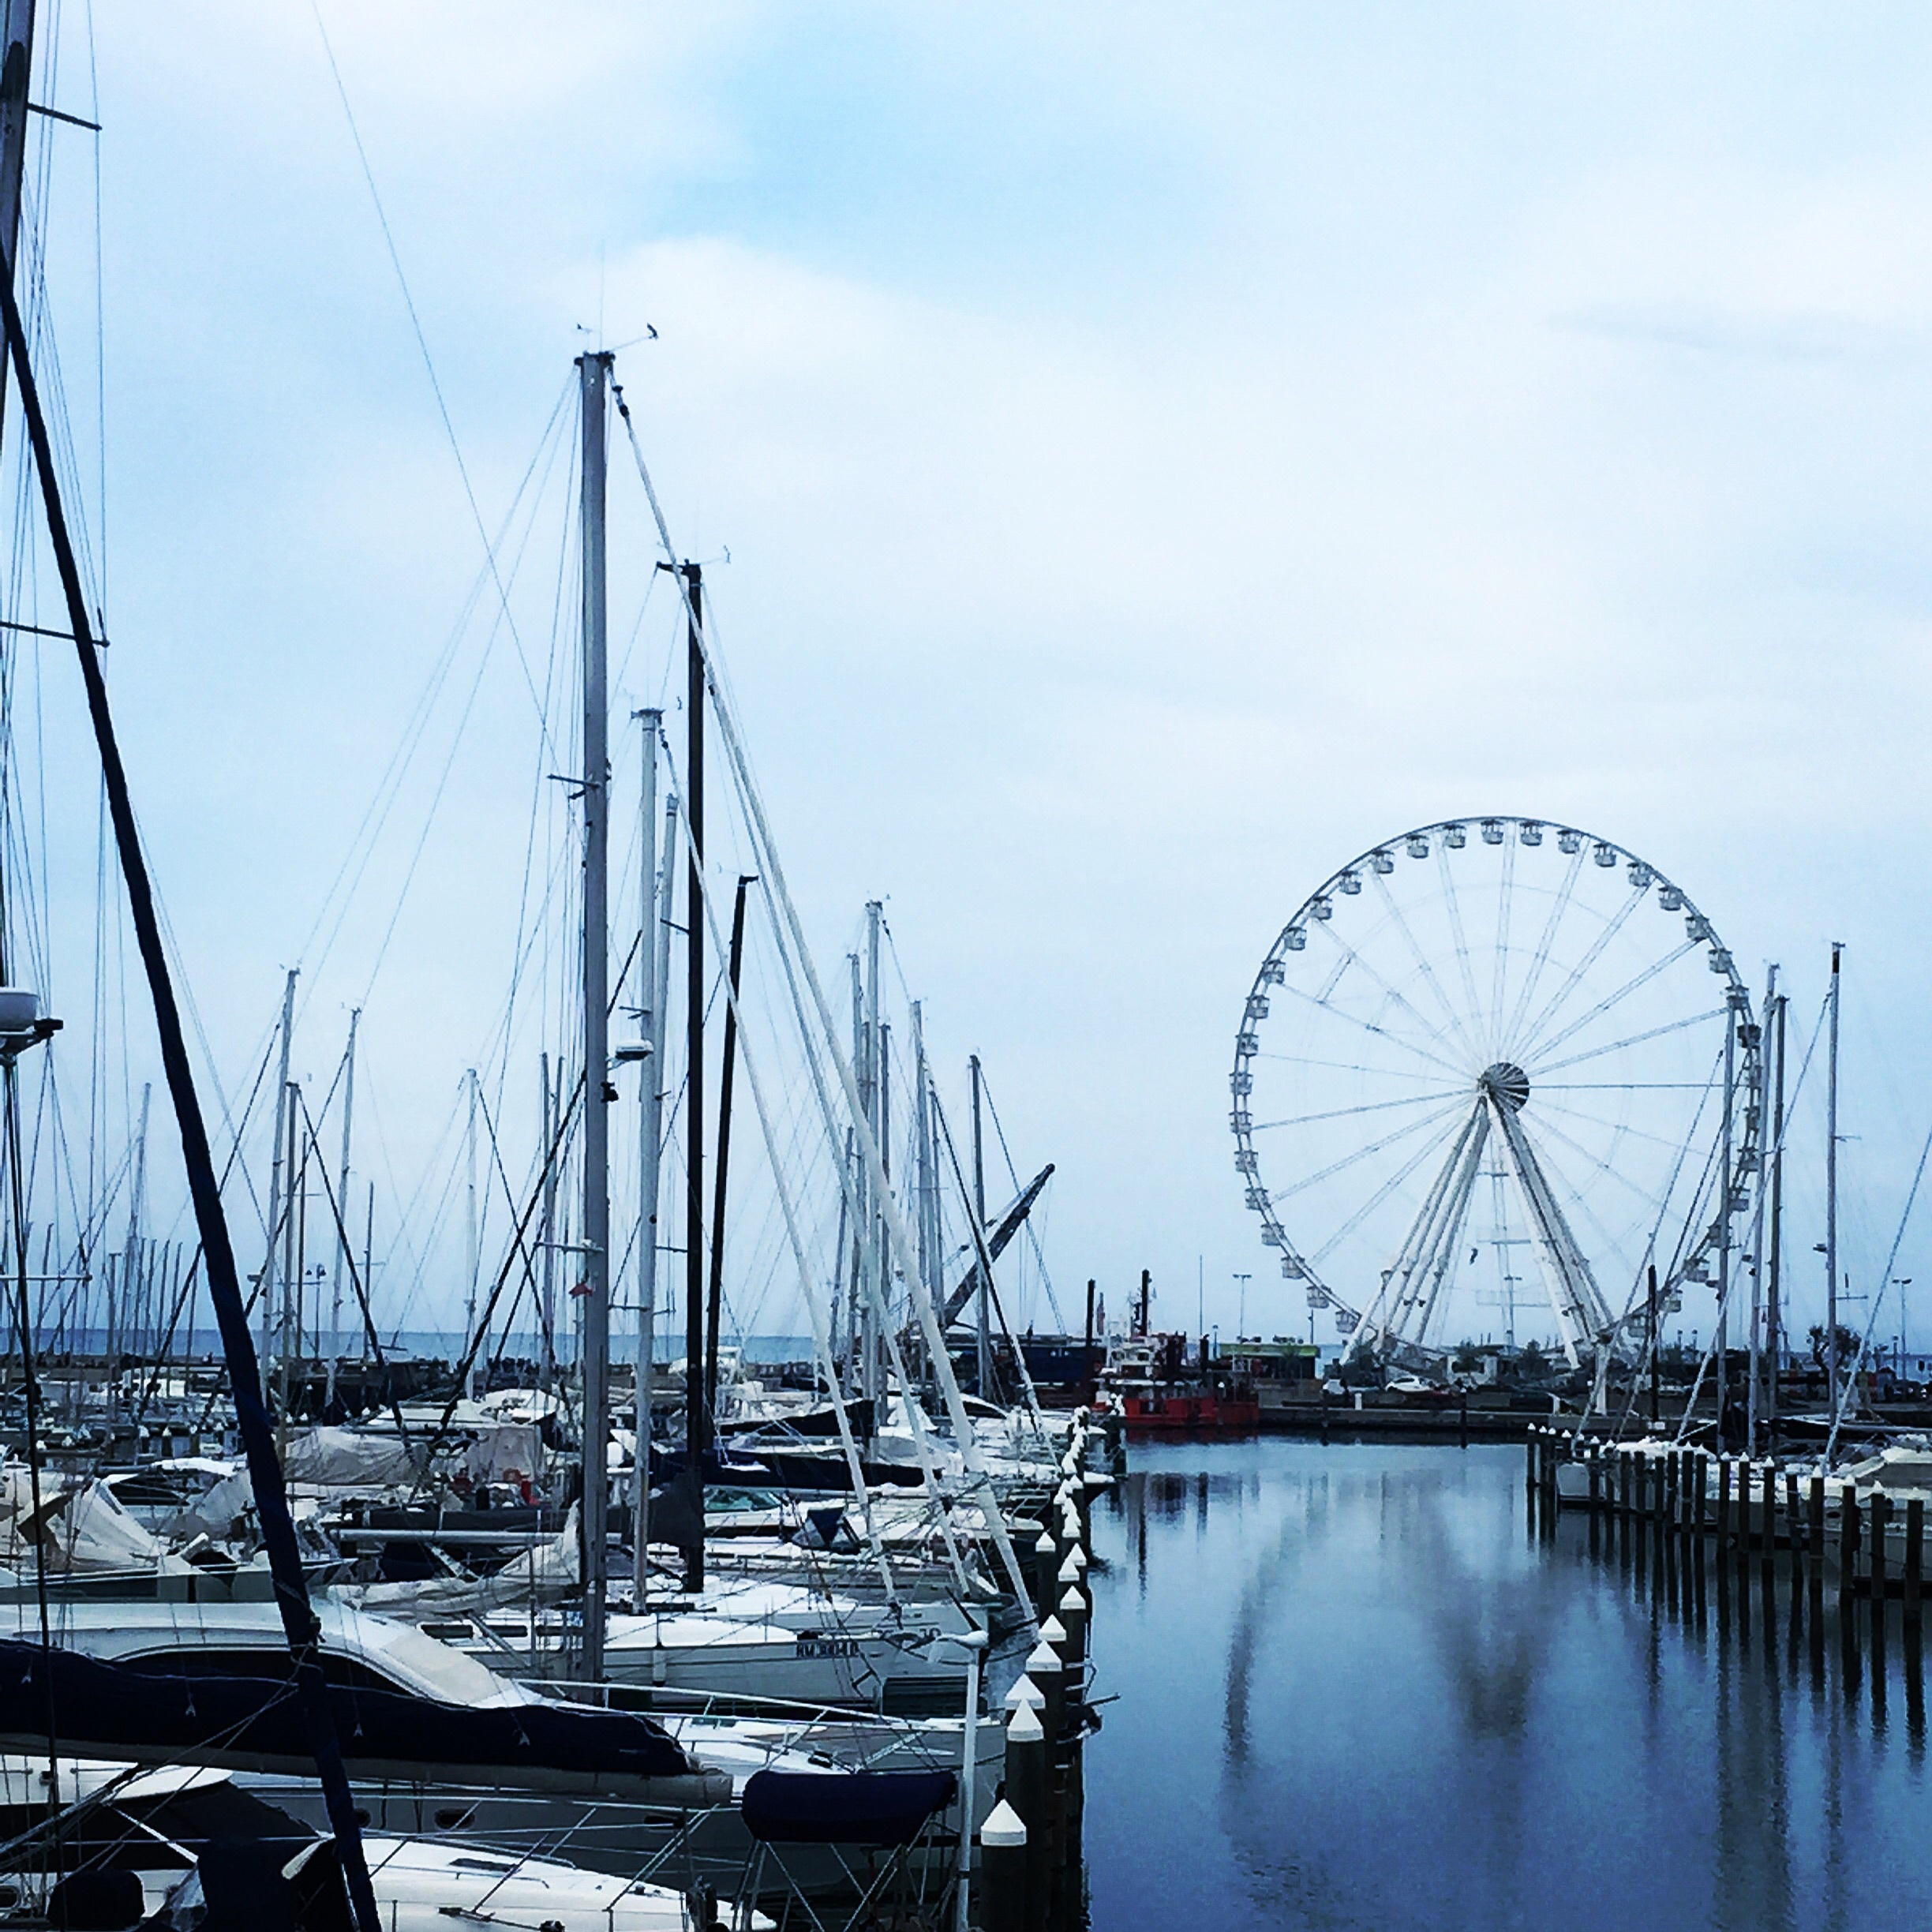
sea, dock, boat, reflection, vehicle, ferris wheel, mast, boathouse, italy, harbor, marina, tourist attraction, porto, rimini